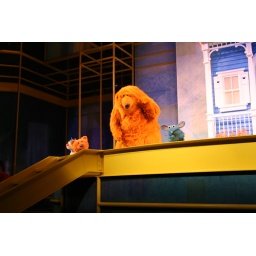
Big Bear in the blue house